Hess Corporation

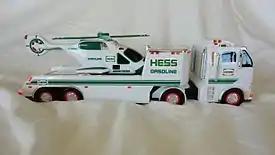
2011 Hess toy truck

In May 1970, Amerada Hess drilled the first successful wildcat well in Prudhoe Bay on Alaska's North Slope. In August, it joined with seven other companies to form Alyeska Pipeline Service Company in order to build and operate the $900‐million, 800‐mile Trans-Alaska Pipeline System.